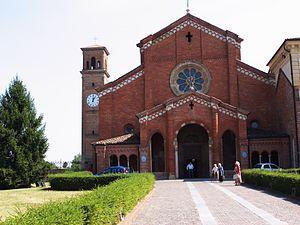
Cet article liste les abbayes cisterciennes actives ou ayant existé sur le territoire italien actuel. Il s'agit des abbayes de religieux appartenant à l'ordre cistercien.
L'abbaye de Chiaravalle della Colomba, située à Alseno, dans la province de Plaisance et la région Émilie-Romagne en Italie, est une abbaye cistercienne.